Tropical cyclone effects by region

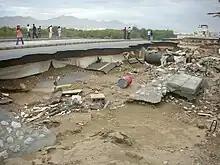
Road damage in Muscat, Oman from Cyclone Gonu, the strongest recorded tropical cyclone to strike the Arabian Peninsula

The Arabian Peninsula is a peninsula between the Red Sea, the Arabian Sea, and the Persian Gulf. Although tropical cyclones often form in the southeastern Arabian Sea, most storms tend to dissipate before reaching the Arabian Peninsula due to cooler waters or dry air from the Arabian desert. Despite that, there have been occasionally intense tropical cyclones to affect the peninsula. Cyclone Gonu in June 2007 made landfall in extreme eastern Oman near Ras al Hadd with winds of , making it the strongest tropical cyclone on record to strike the Arabian Peninsula. Gonu killed 50 people and caused US$4.2 billion in damage in Oman, making it the worst natural disaster on record in the country. In June 1977, a cyclone struck eastern Oman and killed at least 105 people; it was considered Oman's worst natural disaster of the 20th century.